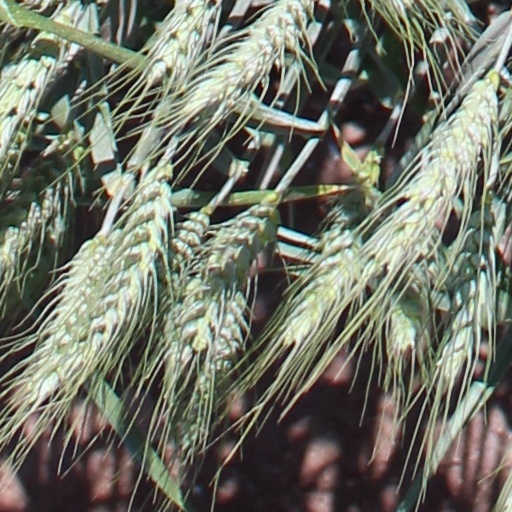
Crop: wheat